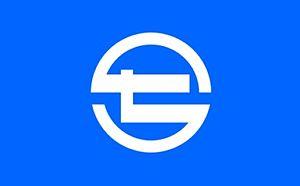
Shichigahama est un bourg du district de Miyagi, dans la préfecture de Miyagi, au Japon.